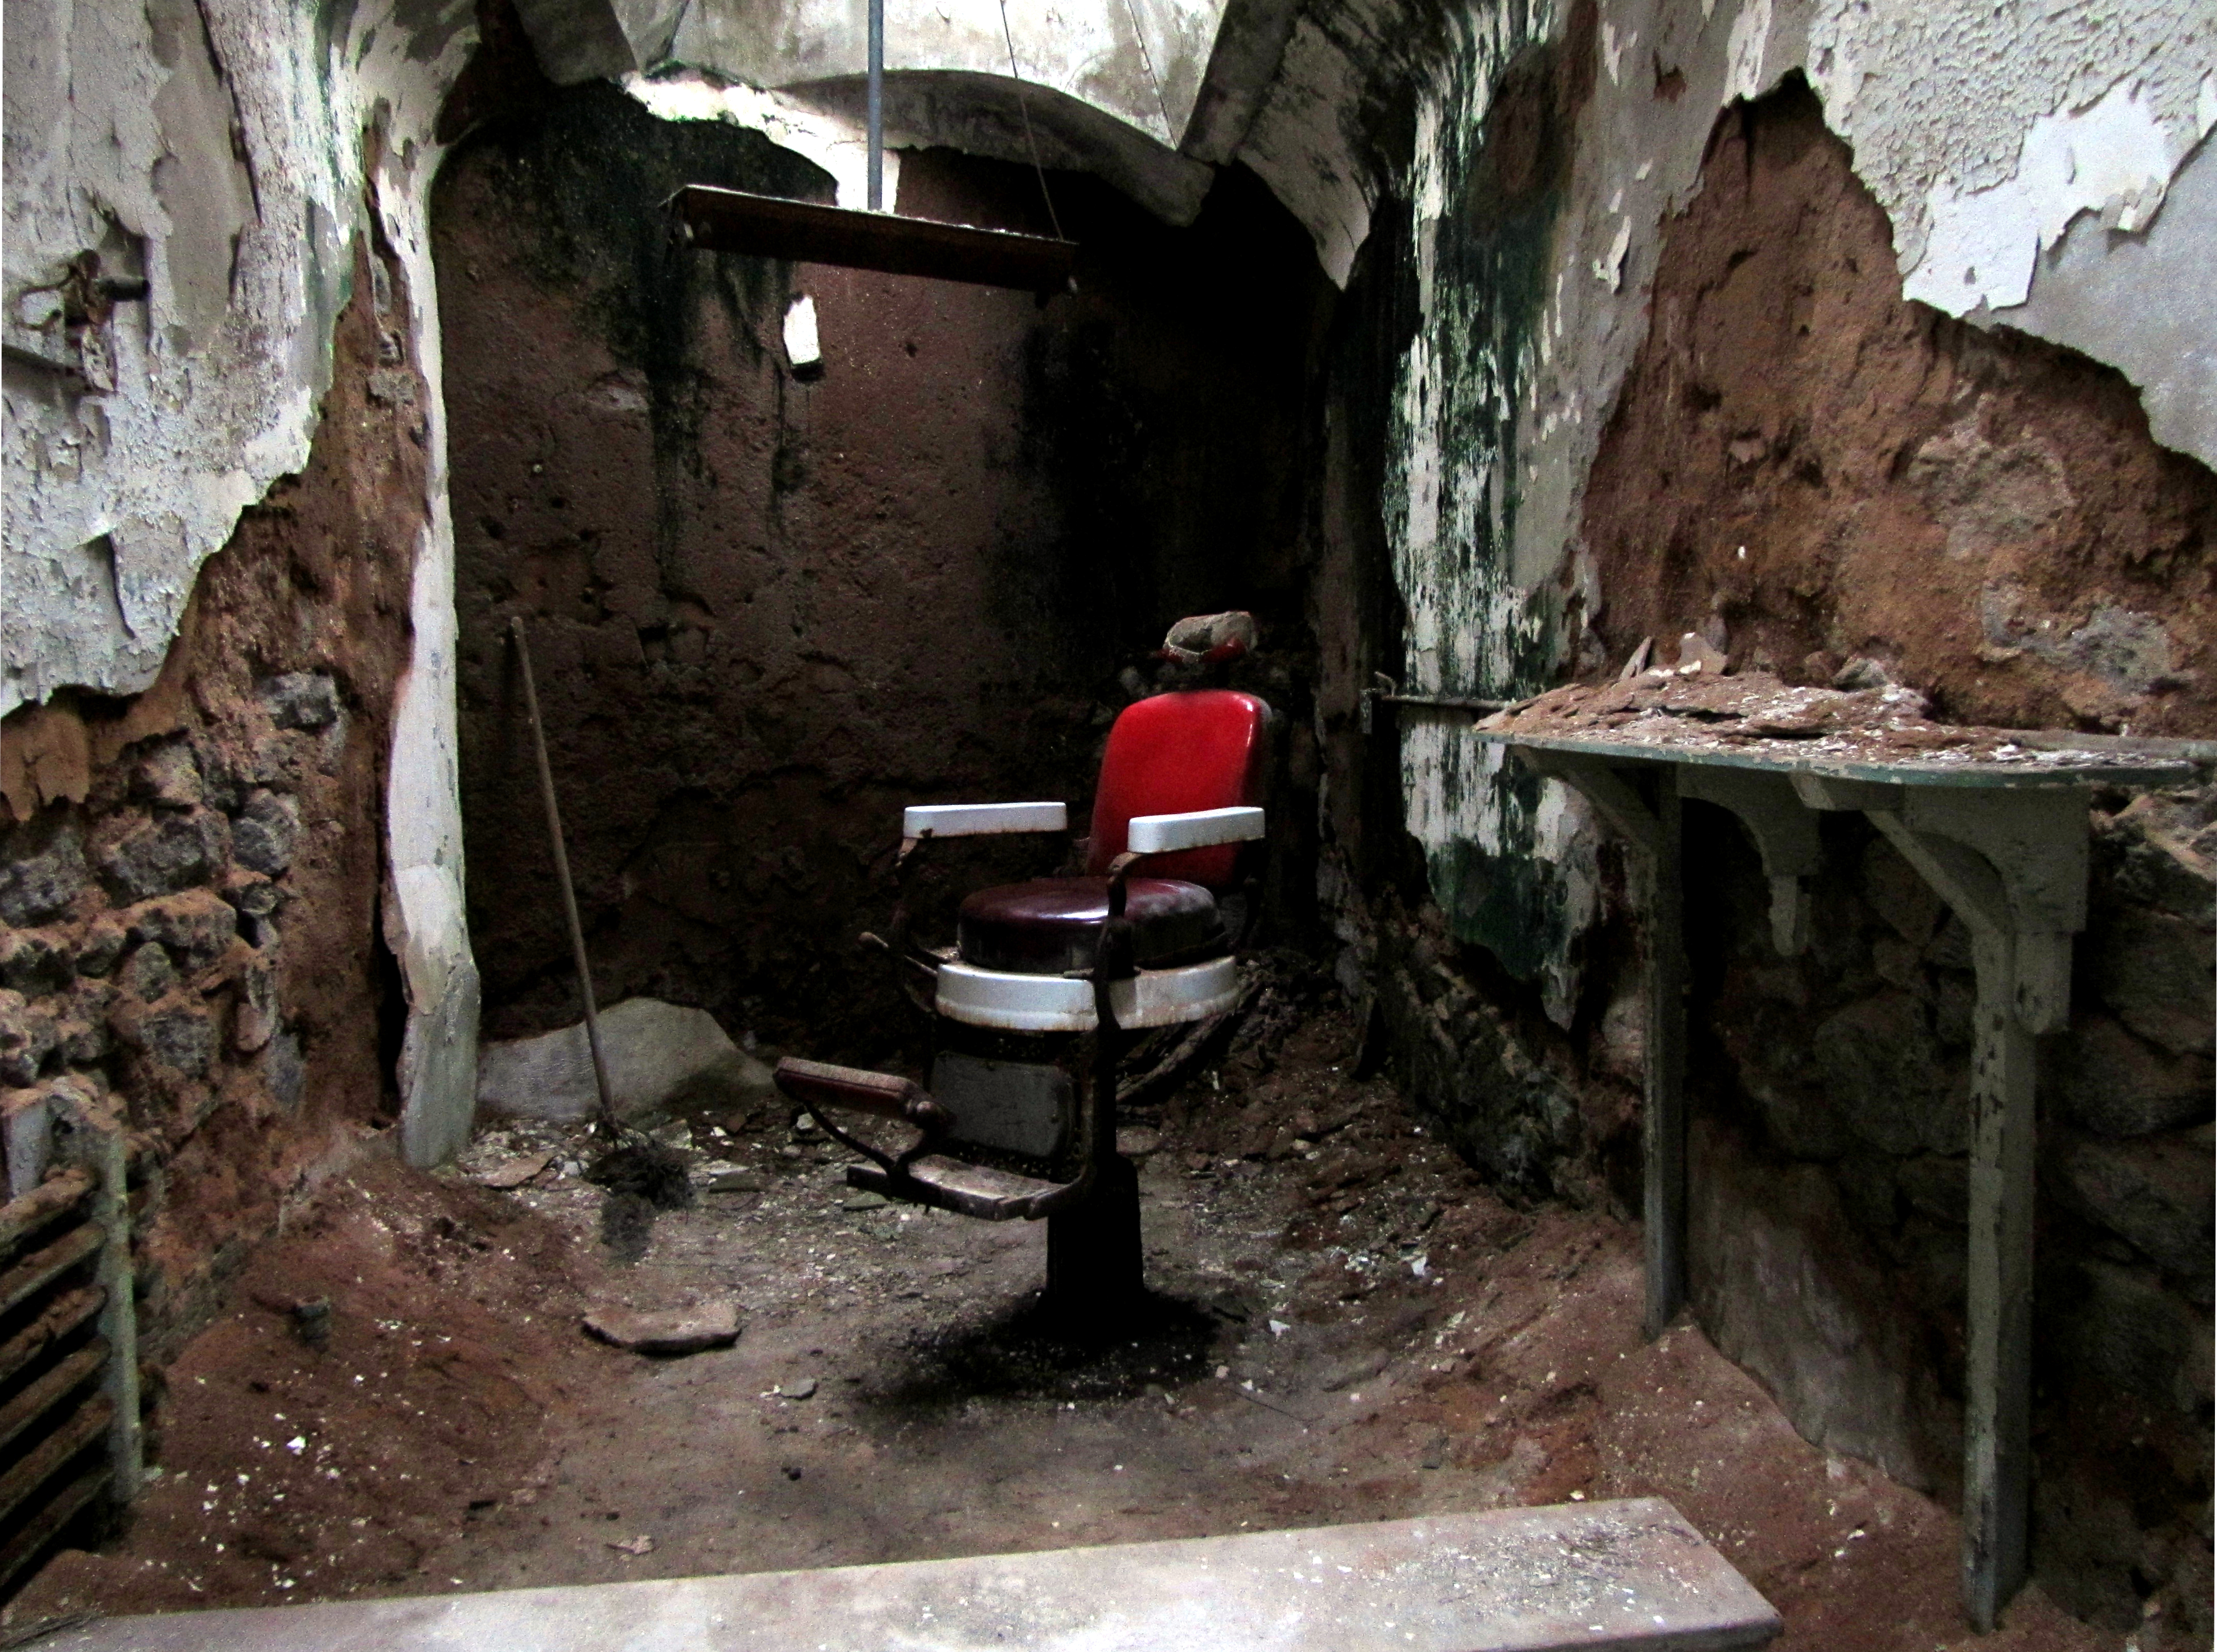
penitentiary, ruin, historical, dentist, chair, ruins, room, building, formation